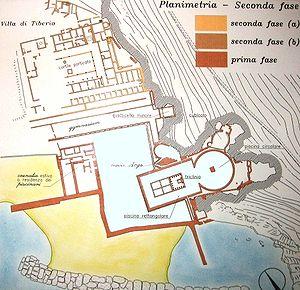
Les statues de Sperlonga est un vaste ensemble de sculptures découvertes en 1957 à Sperlonga, dans la province de Latina en Italie, sous les ruines d'une villa de l'empereur romain Tibère.
Tibère, né à Rome le 16 novembre 42 av. J.-C. et mort à Misène le 16 mars 37 ap. J.-C., est le deuxième empereur romain de 14 à 37. Il appartient à la dynastie Julio-Claudienne.
La Villa de Tibère est une villa antique bâtie par l'empereur Tibère au Iᵉʳ siècle sur la côte du Latium, l'actuelle Sperlonga. L'empereur y résida de 14 à 27, année où il s'installe à la Villa Jovis de Capri.